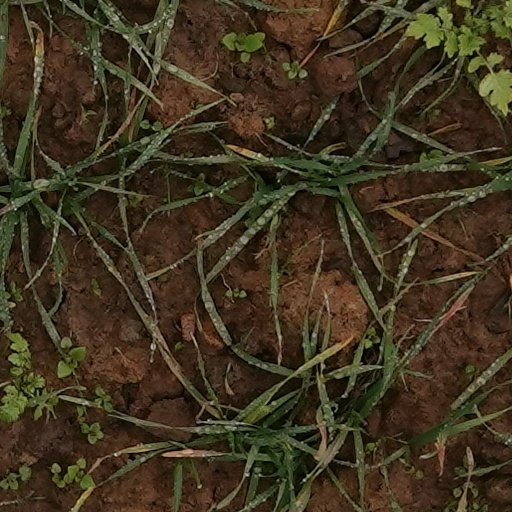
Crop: wheat